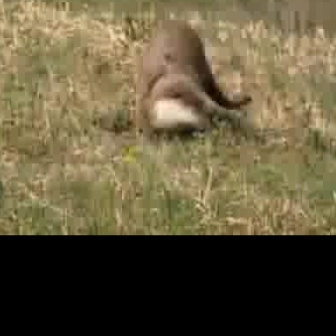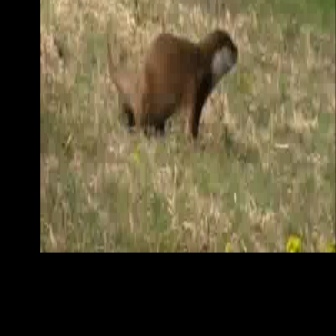
  Please identify the target specified by the bounding box [137,19,252,134] in the first image and locate it in the second image. Return the coordinates in [x_min,y_min,x_max,y_max] format.
Answer: [104,29,238,164]